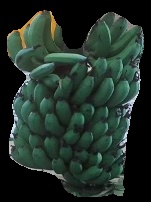
Variety: pachbale
Grade: grade2